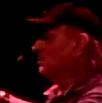
Age: 67